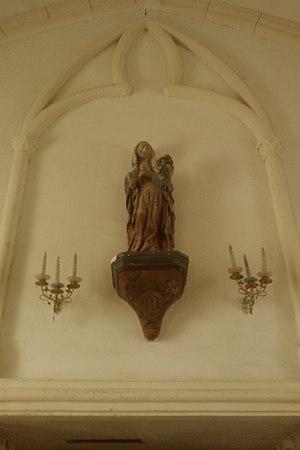
Cimetière et église Saint-Corneille de Nicorps
Nicorps est une commune française, située dans le département de la Manche en région Normandie, peuplée de 409 habitants.